Non-canonical base pairing

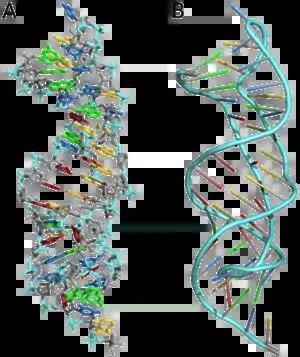
Figure 8: An example of a Pseudoknot three-dimensional structure.

Three-dimensional structures are formed through the long-range intra-molecular interactions between the secondary structures. This leads to the formation of pseudoknots, ribose zippers, kissing hairpin loops, or co-axial pseudocontinuous helices. The three-dimensional structures of RNA are primarily determined through molecular simulations or computationally guided measurements. An example of a Pseudoknot is given in Figure 8.